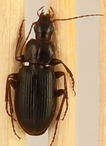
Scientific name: Calathus advena
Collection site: Niwot Ridge NEON (NIWO), plot NIWO_005